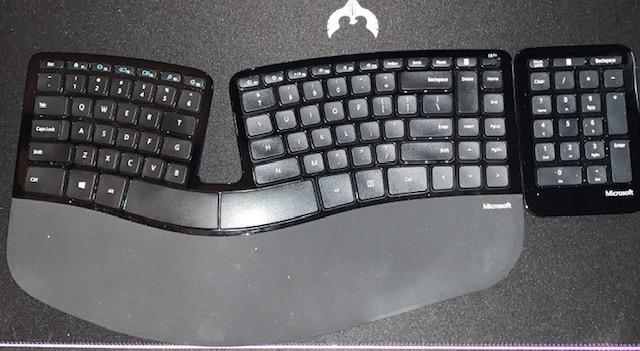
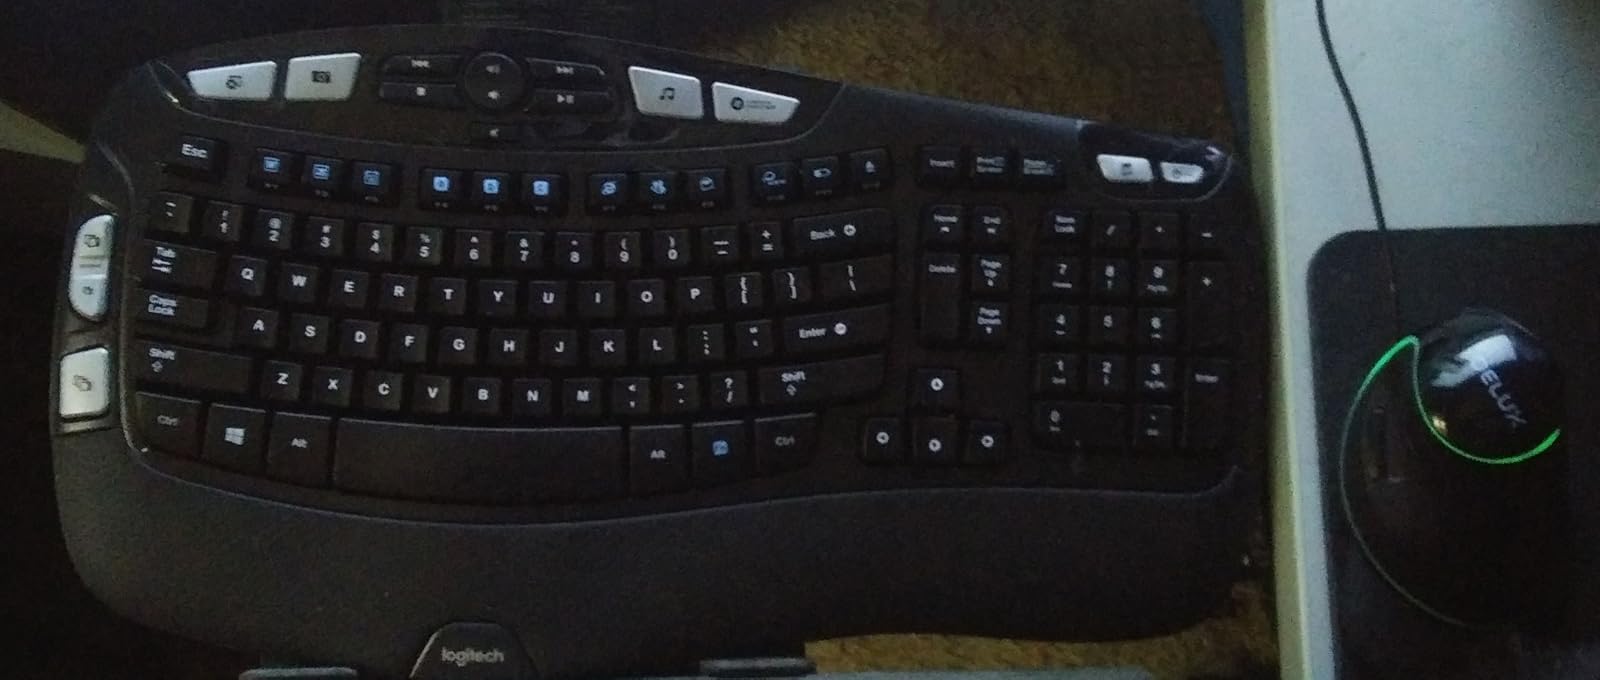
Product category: keyboard
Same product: no